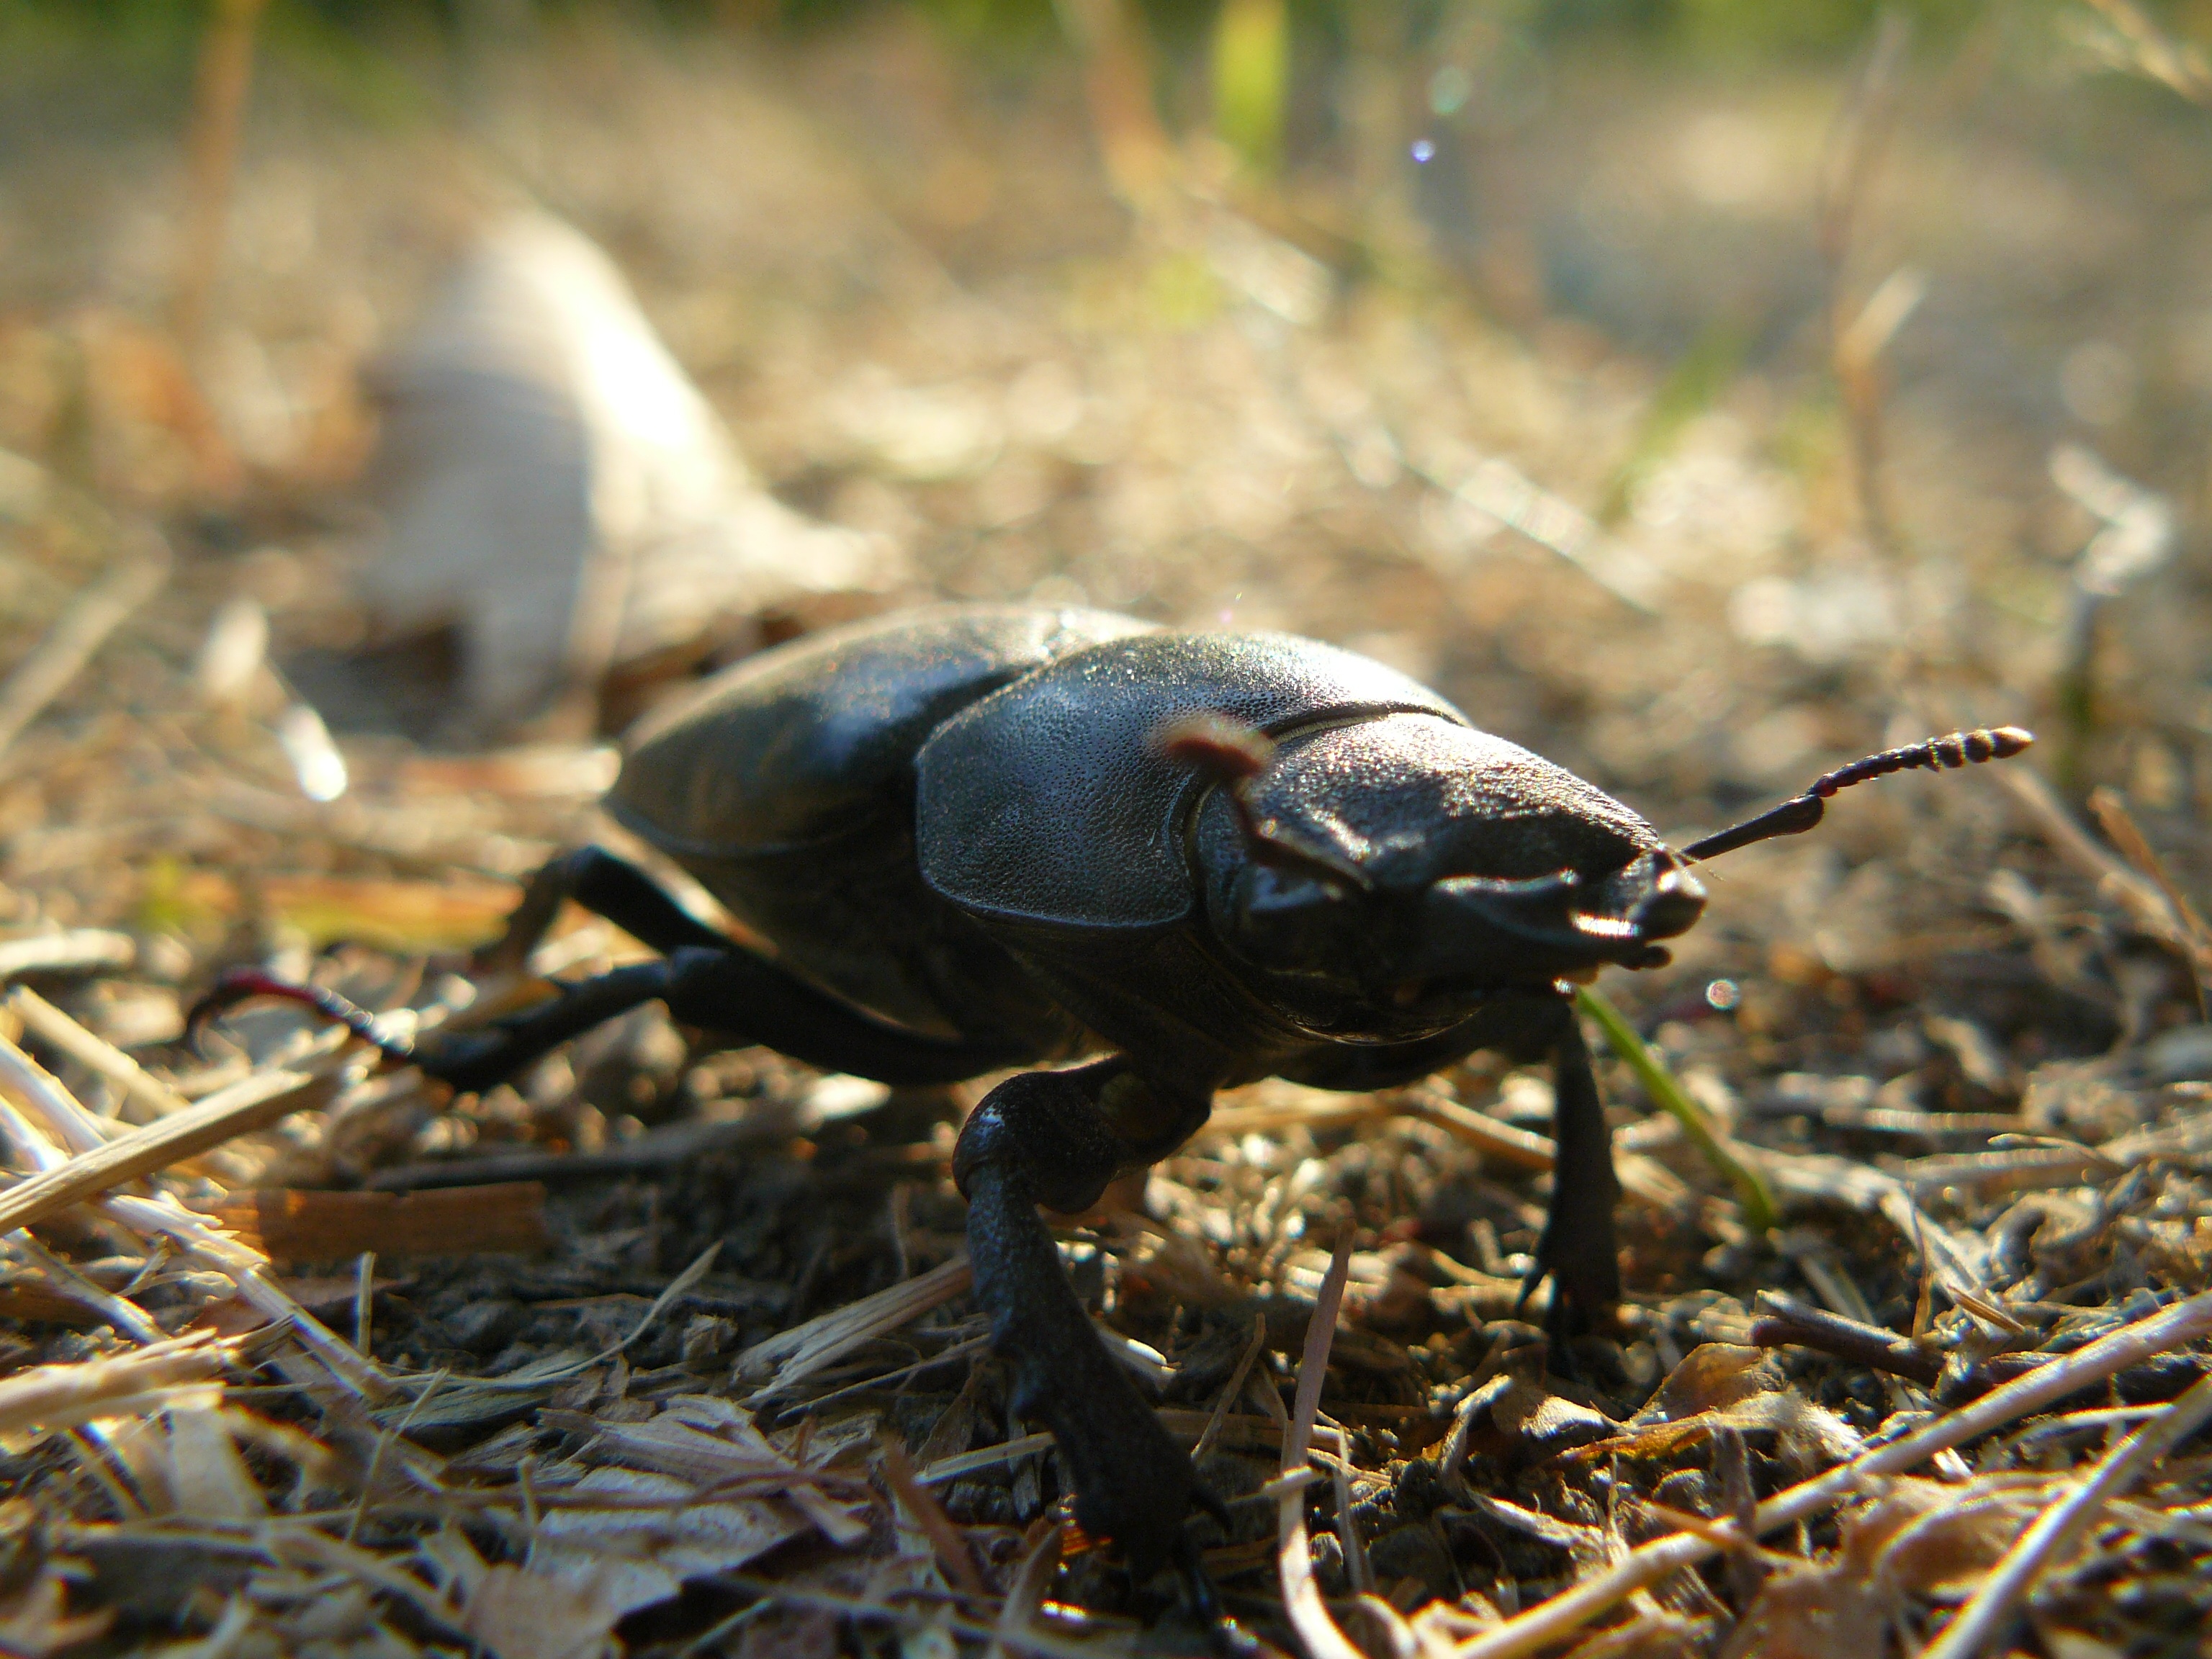
nature, leaf, wildlife, insect, reptile, fauna, invertebrate, beetle, macro photography, dung beetle, emydidae